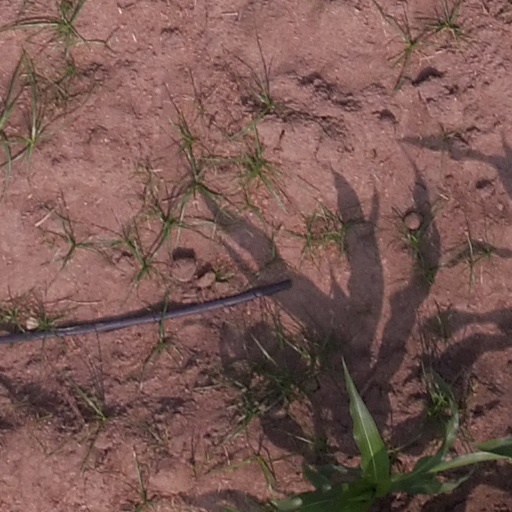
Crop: maize; corn